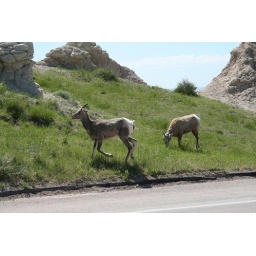
Bighorn sheep by the road